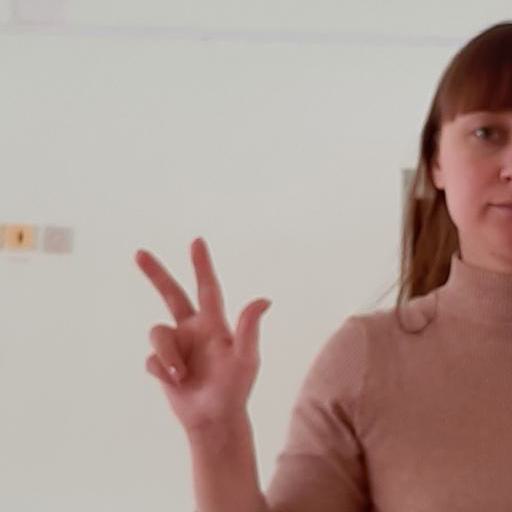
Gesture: three2